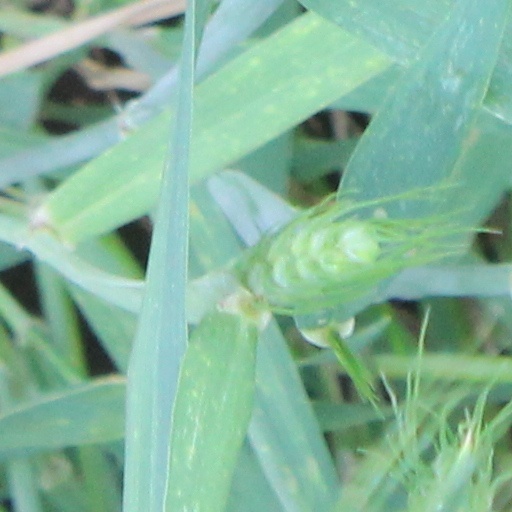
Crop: wheat